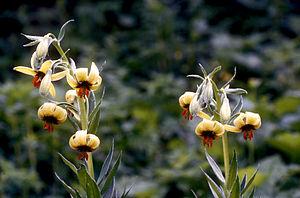
Lilium ciliatum est une espèce de plante de la famille des Liliacées et du genre des lys.